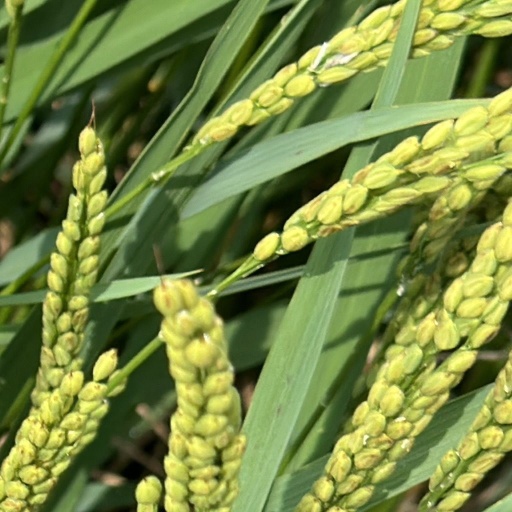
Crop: rice